Commanders–Eagles rivalry

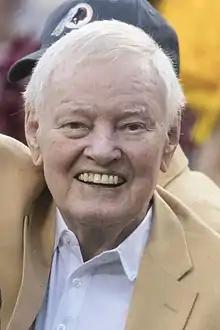

The Commanders were originally founded as the Boston Braves in 1932 by George Preston Marshall. After one year, the Braves changed their name to the Redskins in the 1933 season. Following the success of the 1932 NFL Playoff Game, the league divided its teams into two divisions, with the Redskins being placed in the Eastern division.